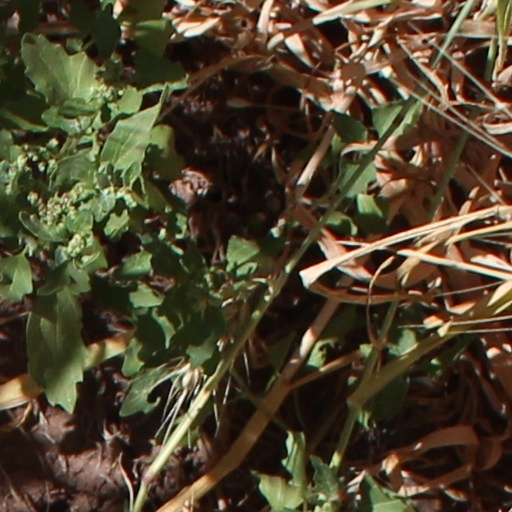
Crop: wheat